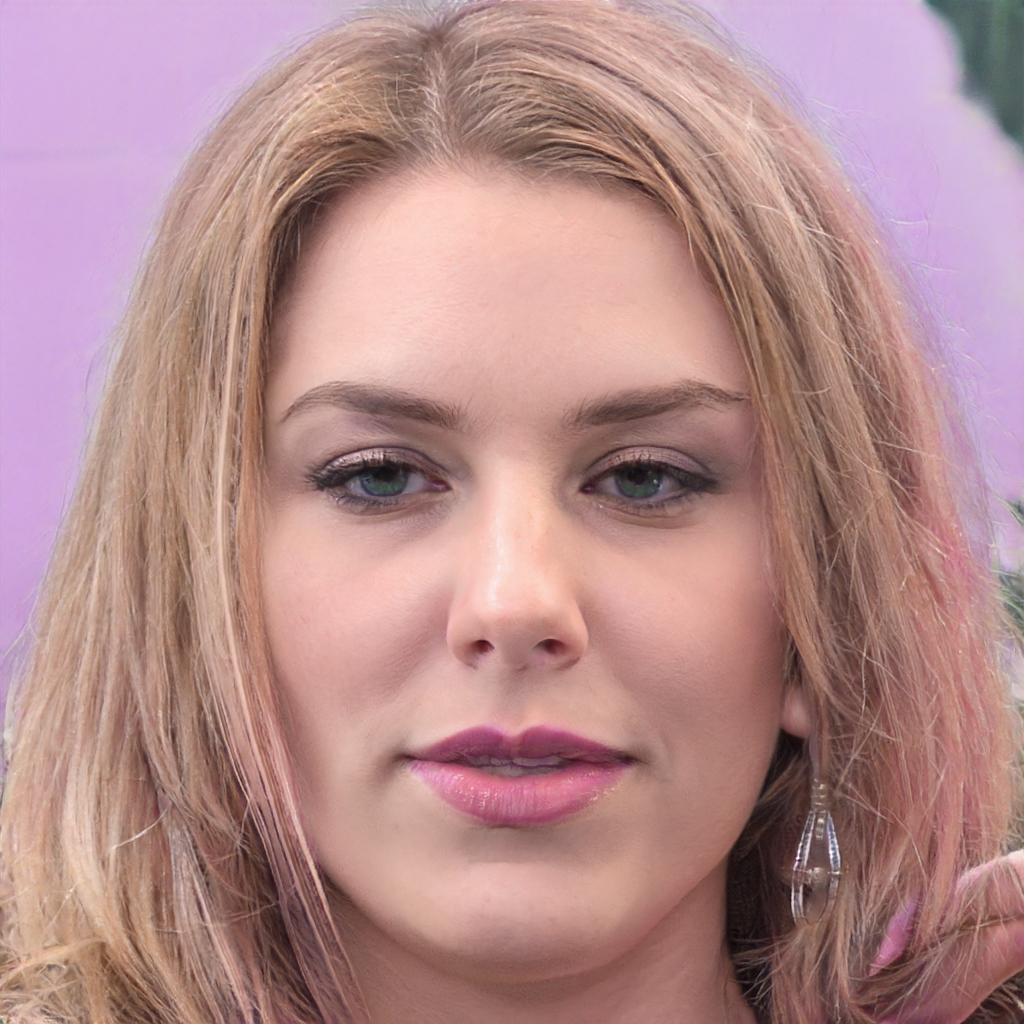
Portrait style: Real Portrait